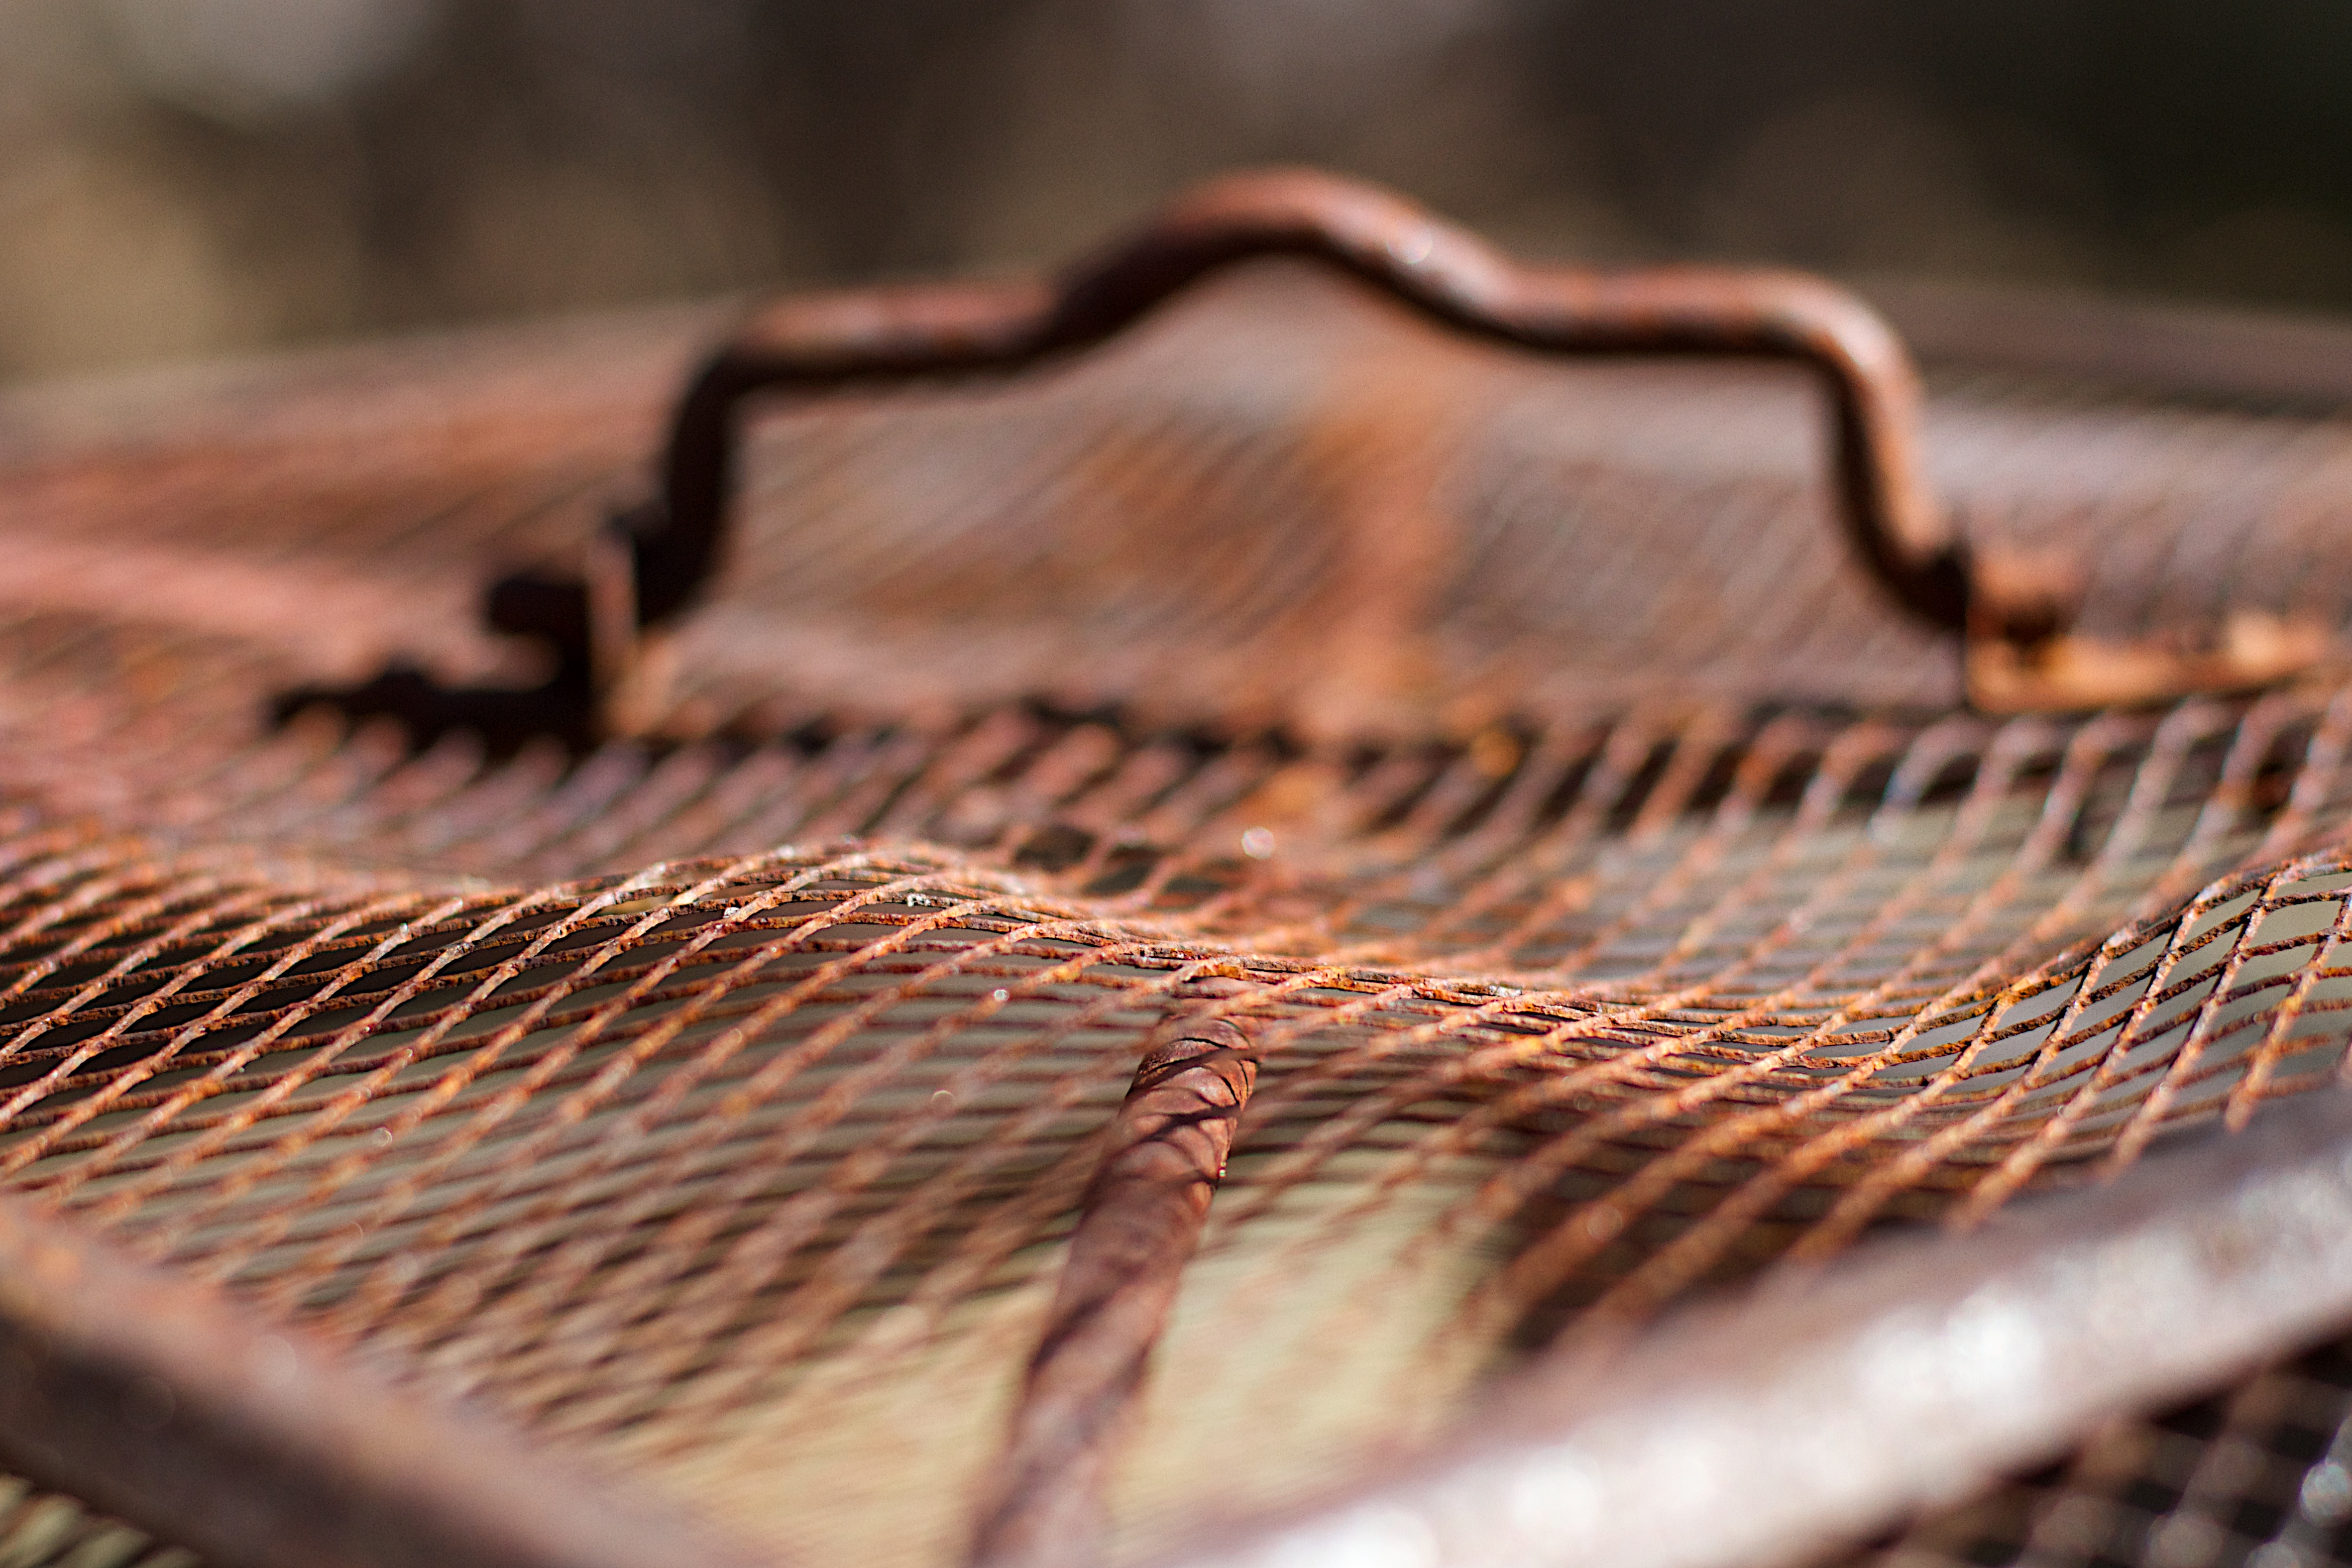
wood, metal, material, close up, art, glasses, string instrument